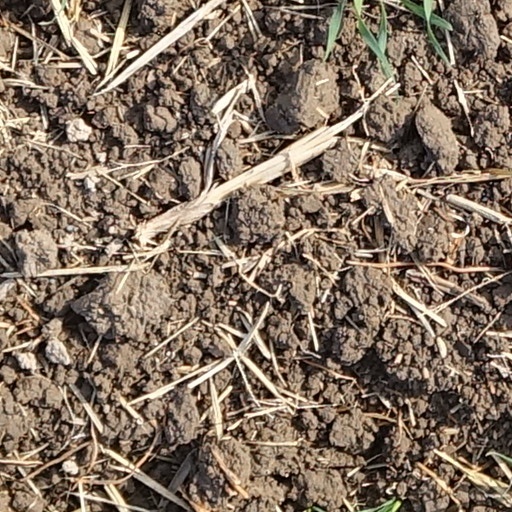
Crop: wheat